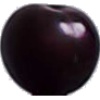
Label: cherry_wax_black